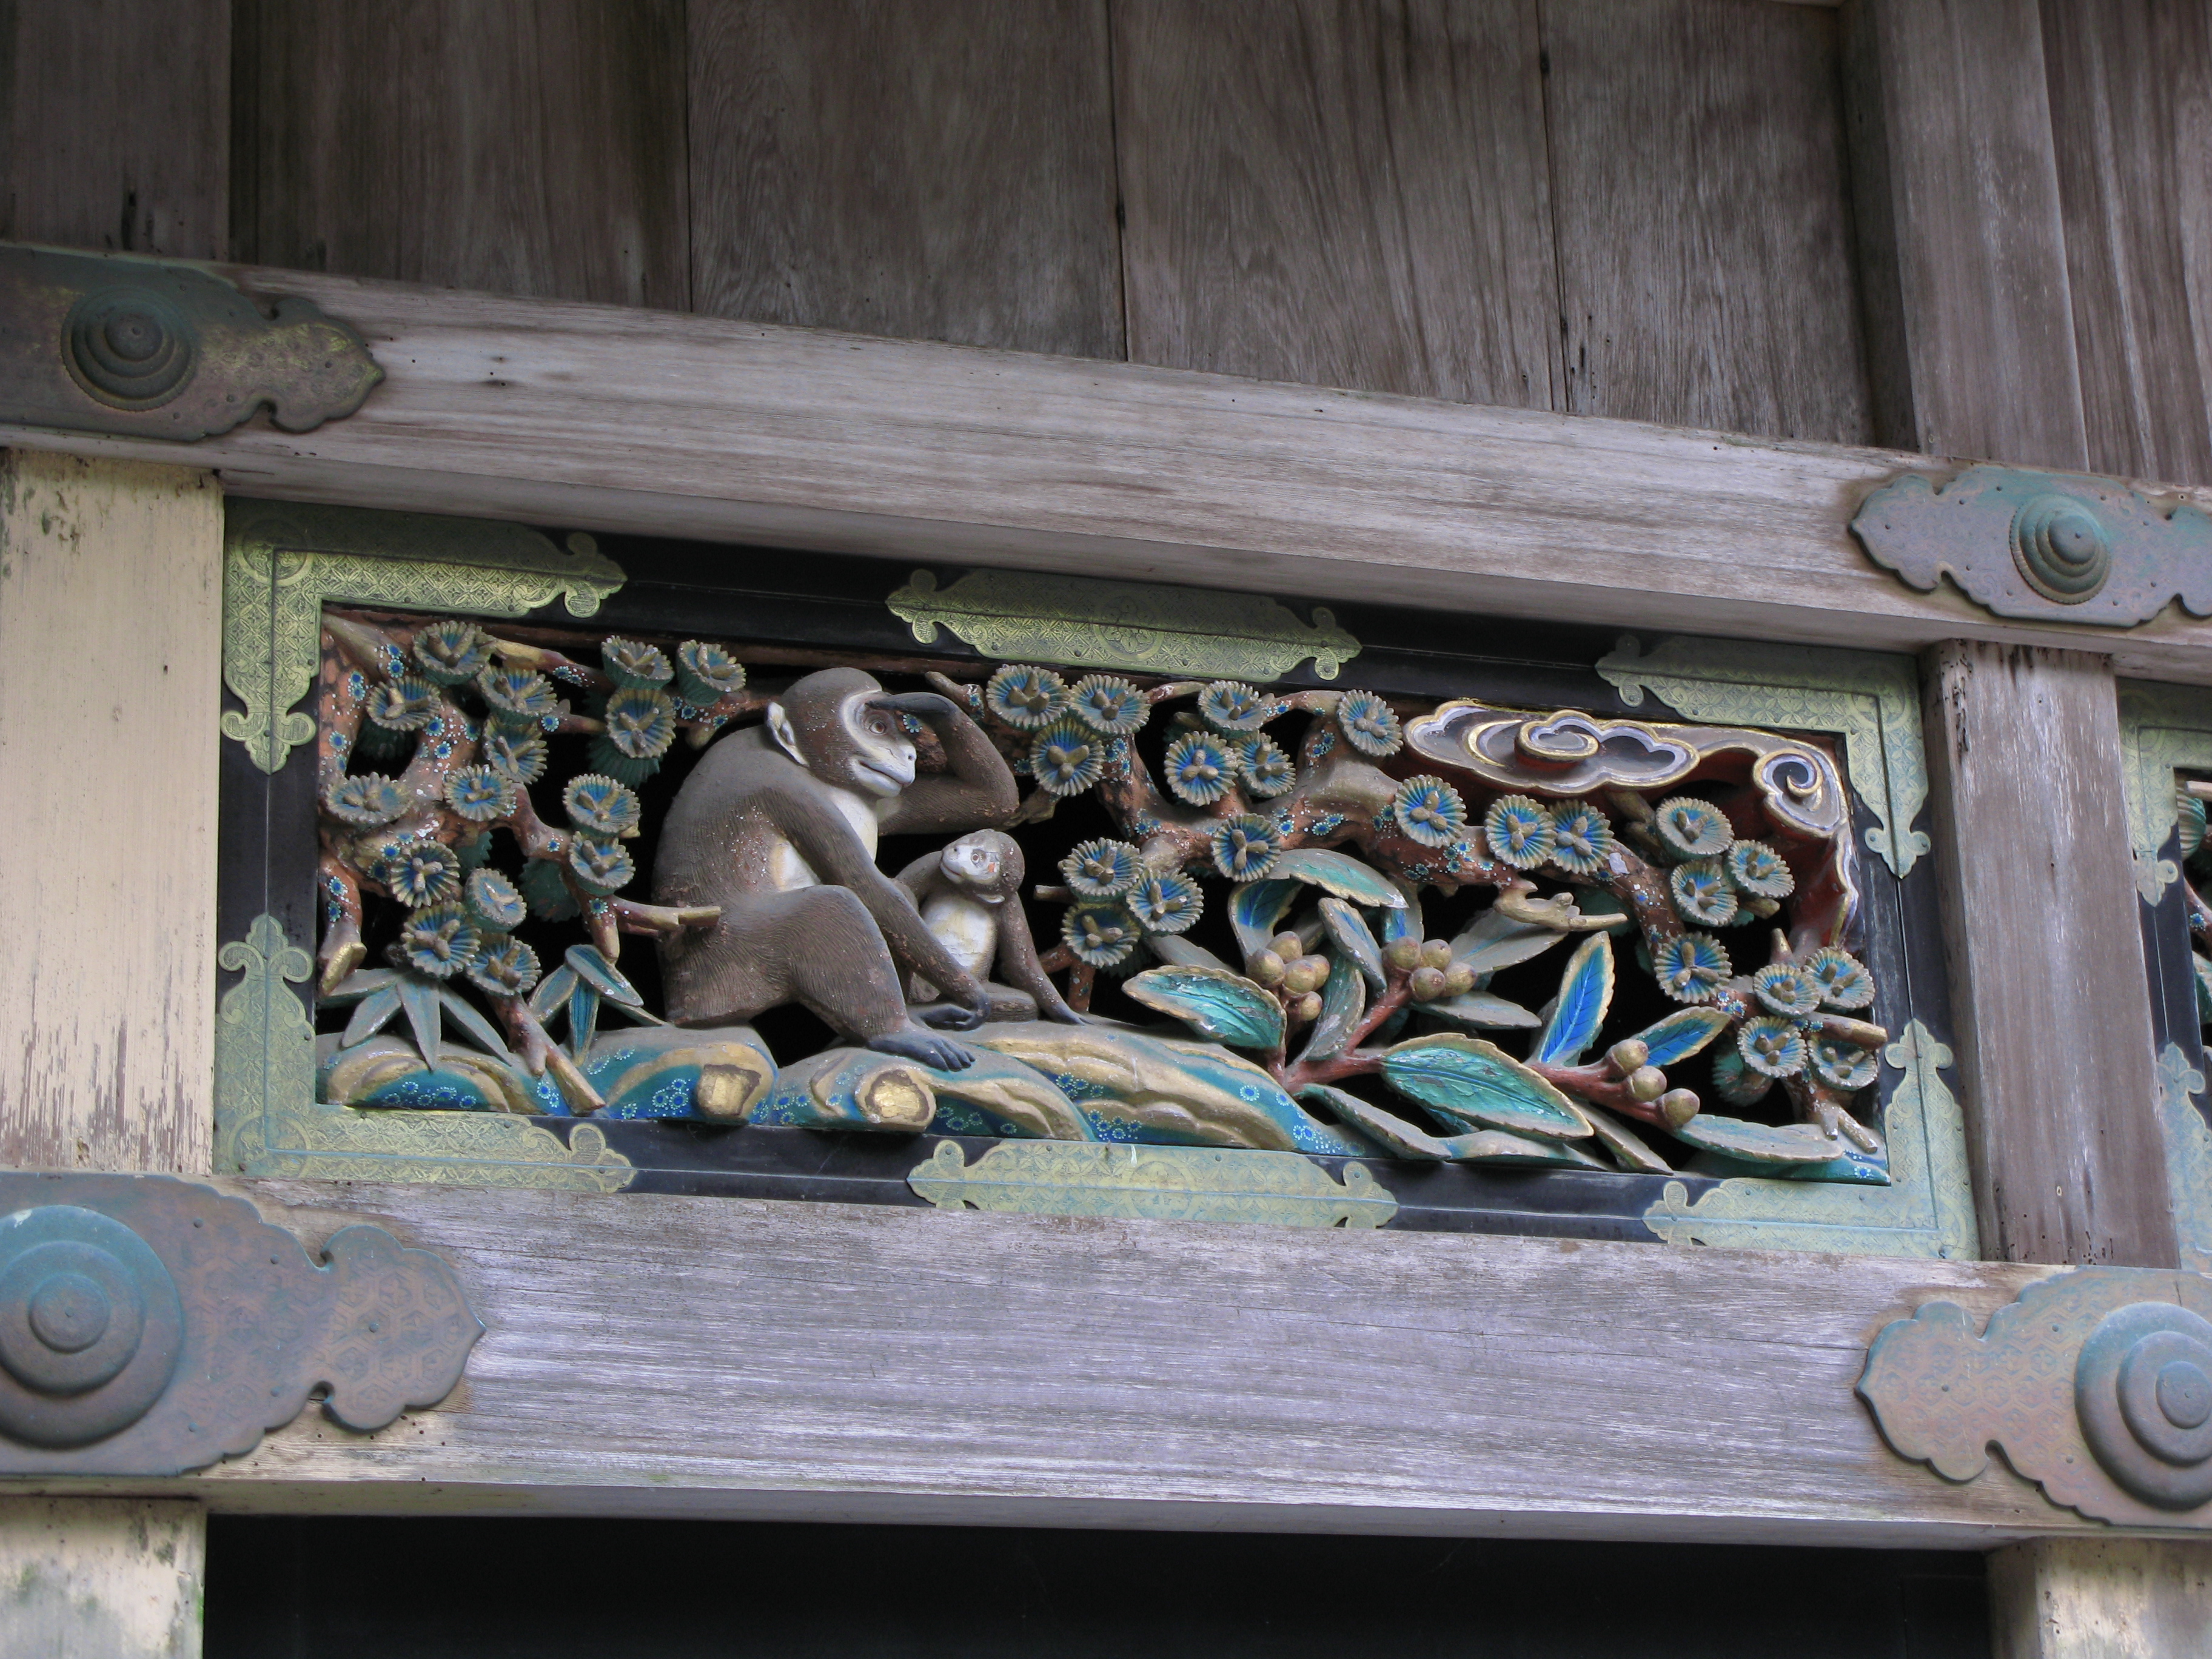
architecture, wood, window, wall, high, sculpture, art, cool image, temple, mural, shrine, nikko, hires, heritage, carving, relief, hi, res, powershotg7, toushogu, canong7world